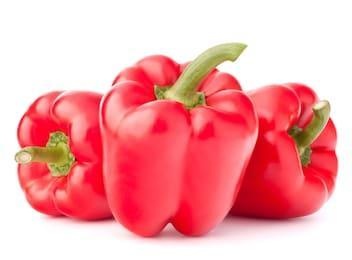
Label: capsicum